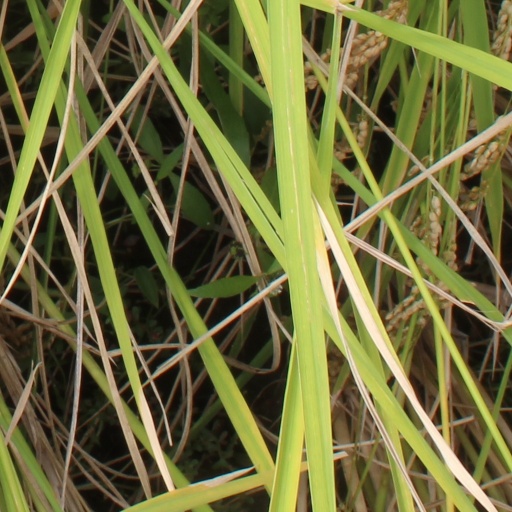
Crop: rice